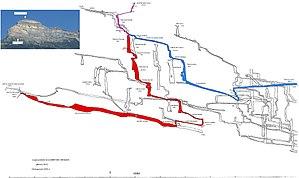
coupe souterraine de la Dent de Crolles
La dent de Crolles est un sommet du département français de l'Isère s'élevant à 2 062 mètres d'altitude dans le massif de la Chartreuse, dans les Alpes. Elle domine à l'est la ville de Crolles et la vallée du Grésivaudan, à moins d'une heure de Grenoble. Elle est constituée de calcaire et parcourue par un important réseau karstique, qui attire la curiosité de Henri Ferrand dès le tournant du XIXᵉ au XXᵉ siècle ; son exploration en fait la cavité naturelle la plus profonde connue au monde de 1944 à 1953. Il est recherché des spéléologues, avec de nombreuses traversées souterraines possibles. La source du Guiers Mort, sur le versant septentrional de la montagne, est l'exsurgence de ce réseau. L'ascension de la montagne, généralement effectuée depuis le col du Coq, ne présente pas de difficulté en randonnée pédestre. Depuis les années 1920, le nombre de voies d'escalade s'est considérablement accru.
La spéléologie en France compte environ 15 000 adeptes